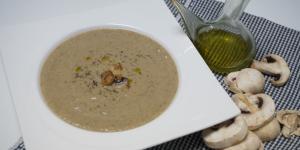
crema de champinones vegana